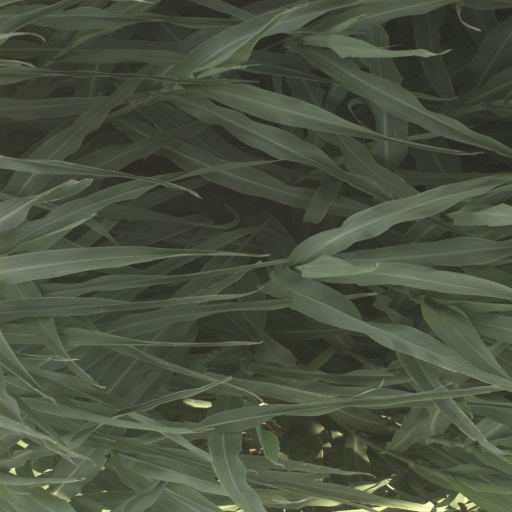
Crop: sorghum